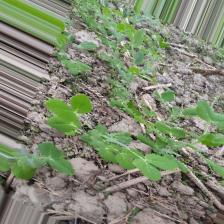
Label: Powdery Mildew